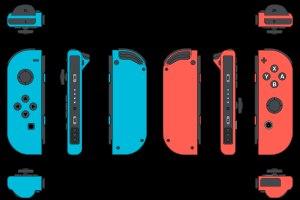
Les Joy-Con sont les principaux contrôleurs de la console de jeu vidéo Nintendo Switch. Ils sont constitués de deux unités, chacune contenant un stick analogique et un tableau de touches. Ils peuvent être utilisés attachés à la console ou détachés et utilisés sans fil.